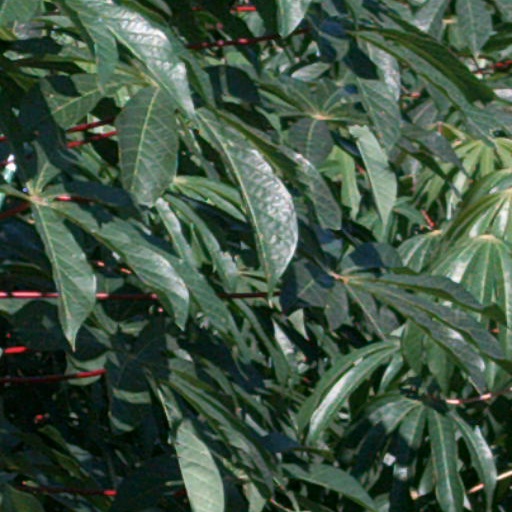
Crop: cassava